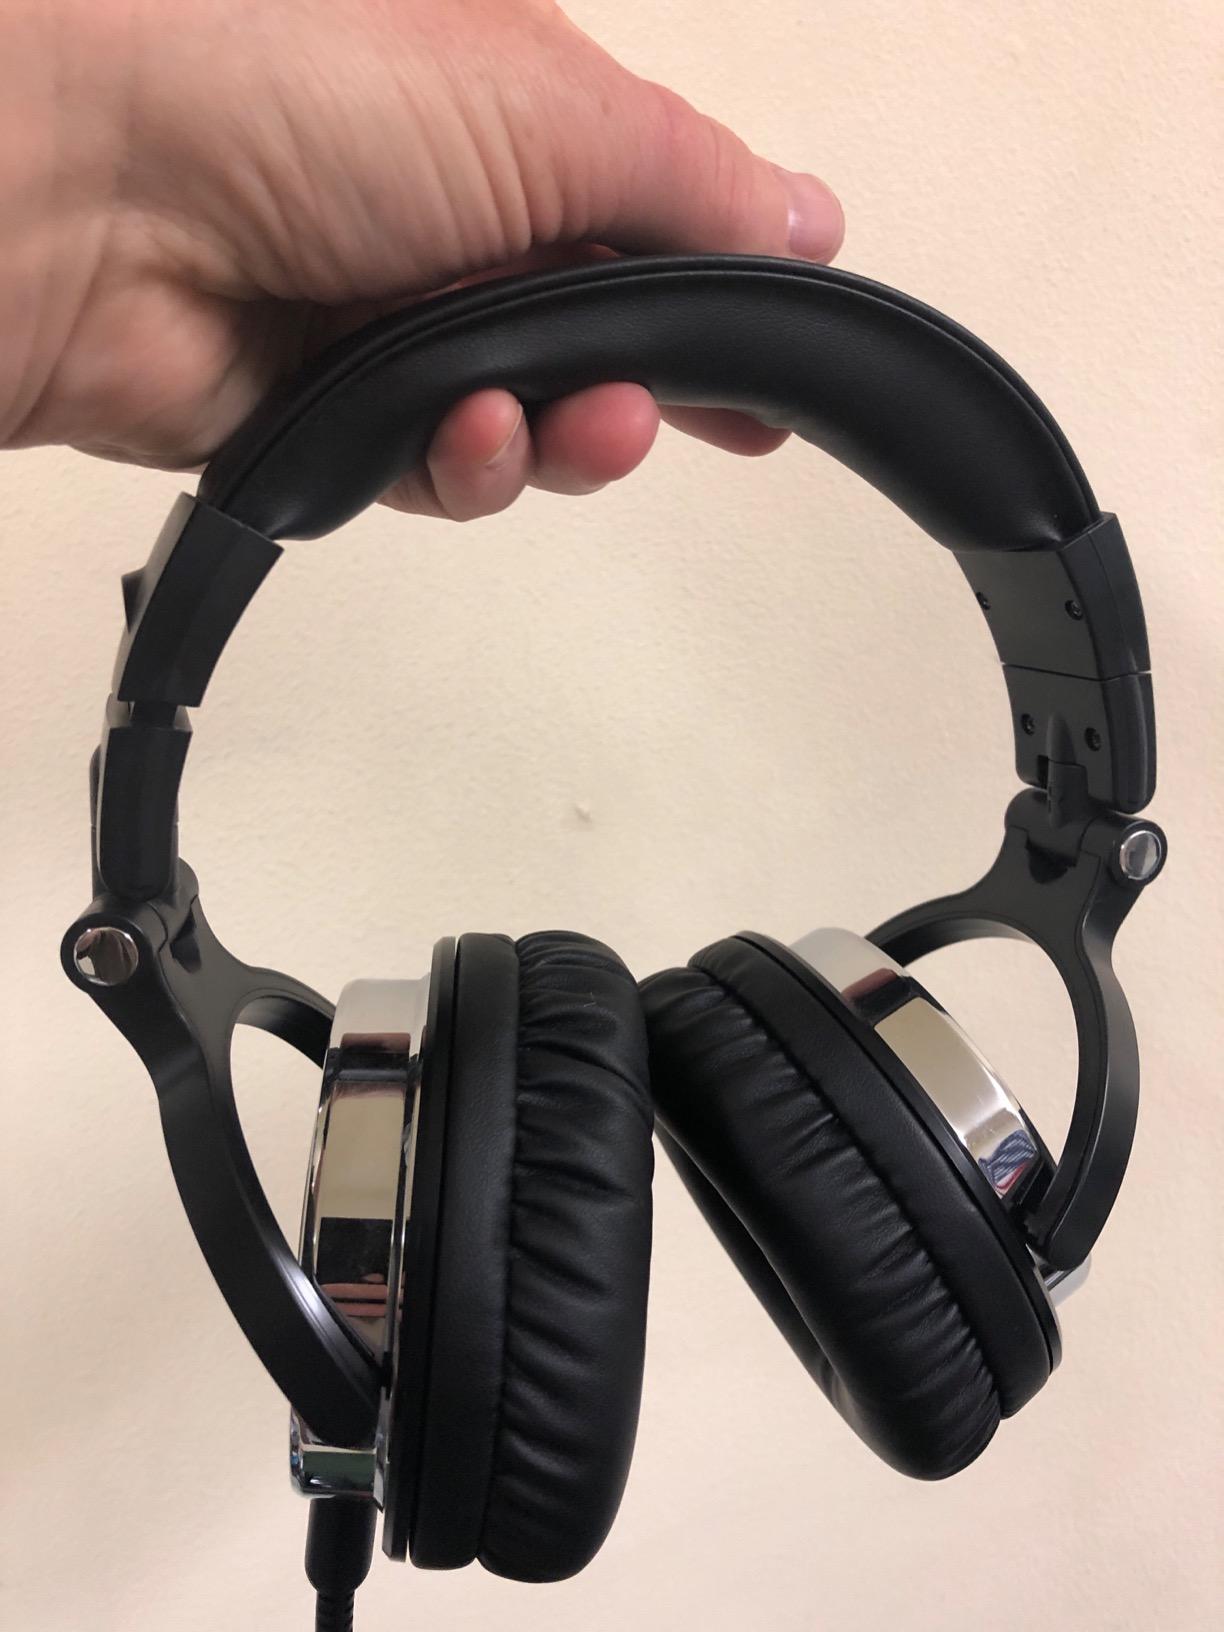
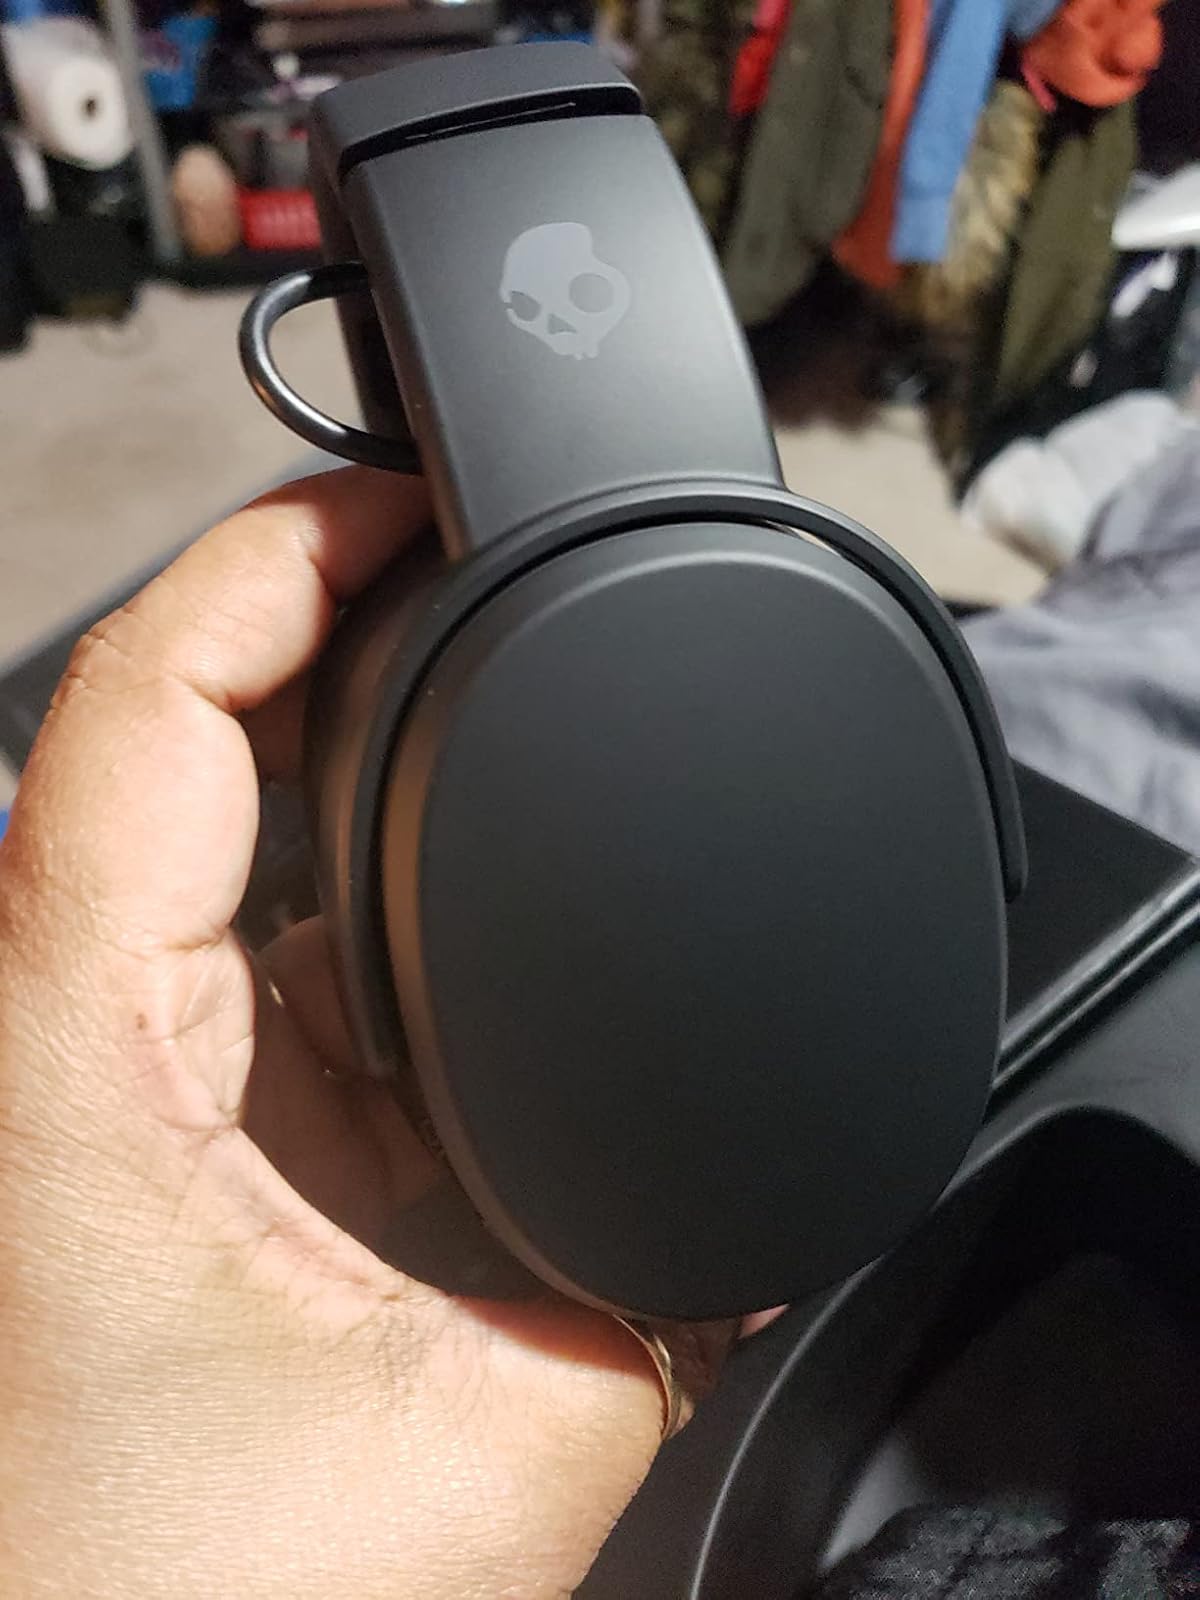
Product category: headphones
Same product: no